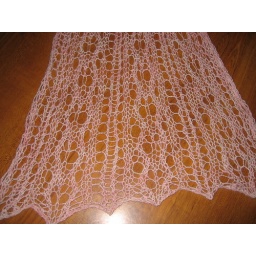
pink in box 4